Russell Malone

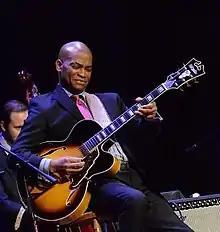
Malone in 2019

Russell Lamar Malone (November 8, 1963 – August 23, 2024) was an American jazz guitarist. He began working with Jimmy Smith in 1988 and went on to work with Harry Connick Jr. and Diana Krall throughout the 1990s.